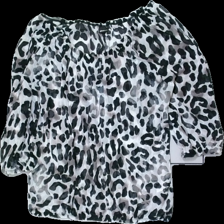
View: front
Type: Top
Category: Ladies
Brand: Gina Tricot
Colors: White, Black, Brown
Material: 100% nylon
Pattern: Animal print
Cut: C-collar
Size: M
Price range: 50-100
Recommended usage: Reuse
Description: mönstrad topp